Tom und das Erdbeermarmeladebrot mit Honig

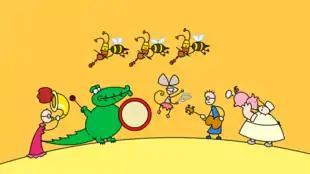
A clip from the episode "Tom's Band"

Tom and the Slice of Bread with Strawberry Jam and Honey (German title: Tom und das Erdbeermarmeladebrot mit Honig) is a German animated television series for children ages 3–8 years, created by Andreas Hykade. The series also airs in the United States in Spanish on TV network V-me. The first season consisted of 13 episodes. From 2008, three more seasons were created, each with 13 episodes.